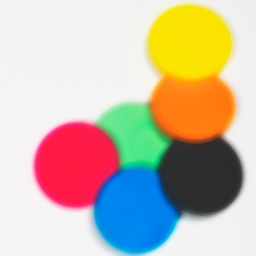
Closeup of childrens paint on a white background under desk lamps